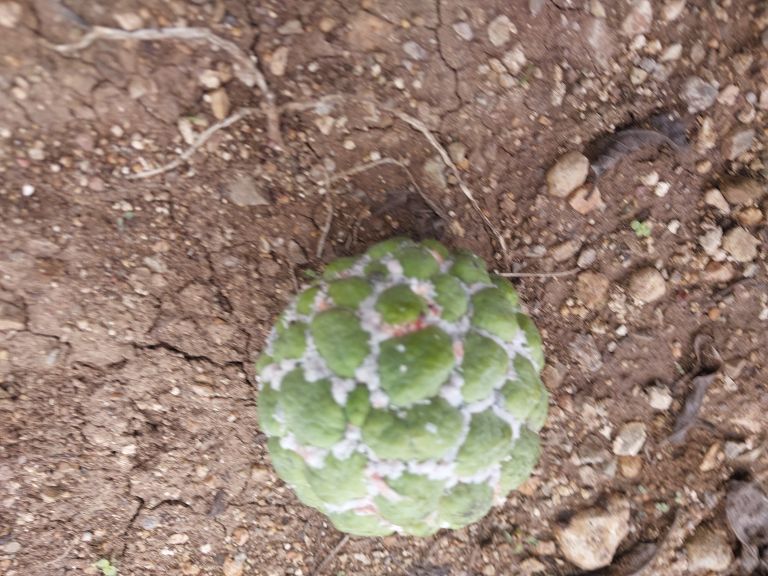
Disease label: Mealy Bug